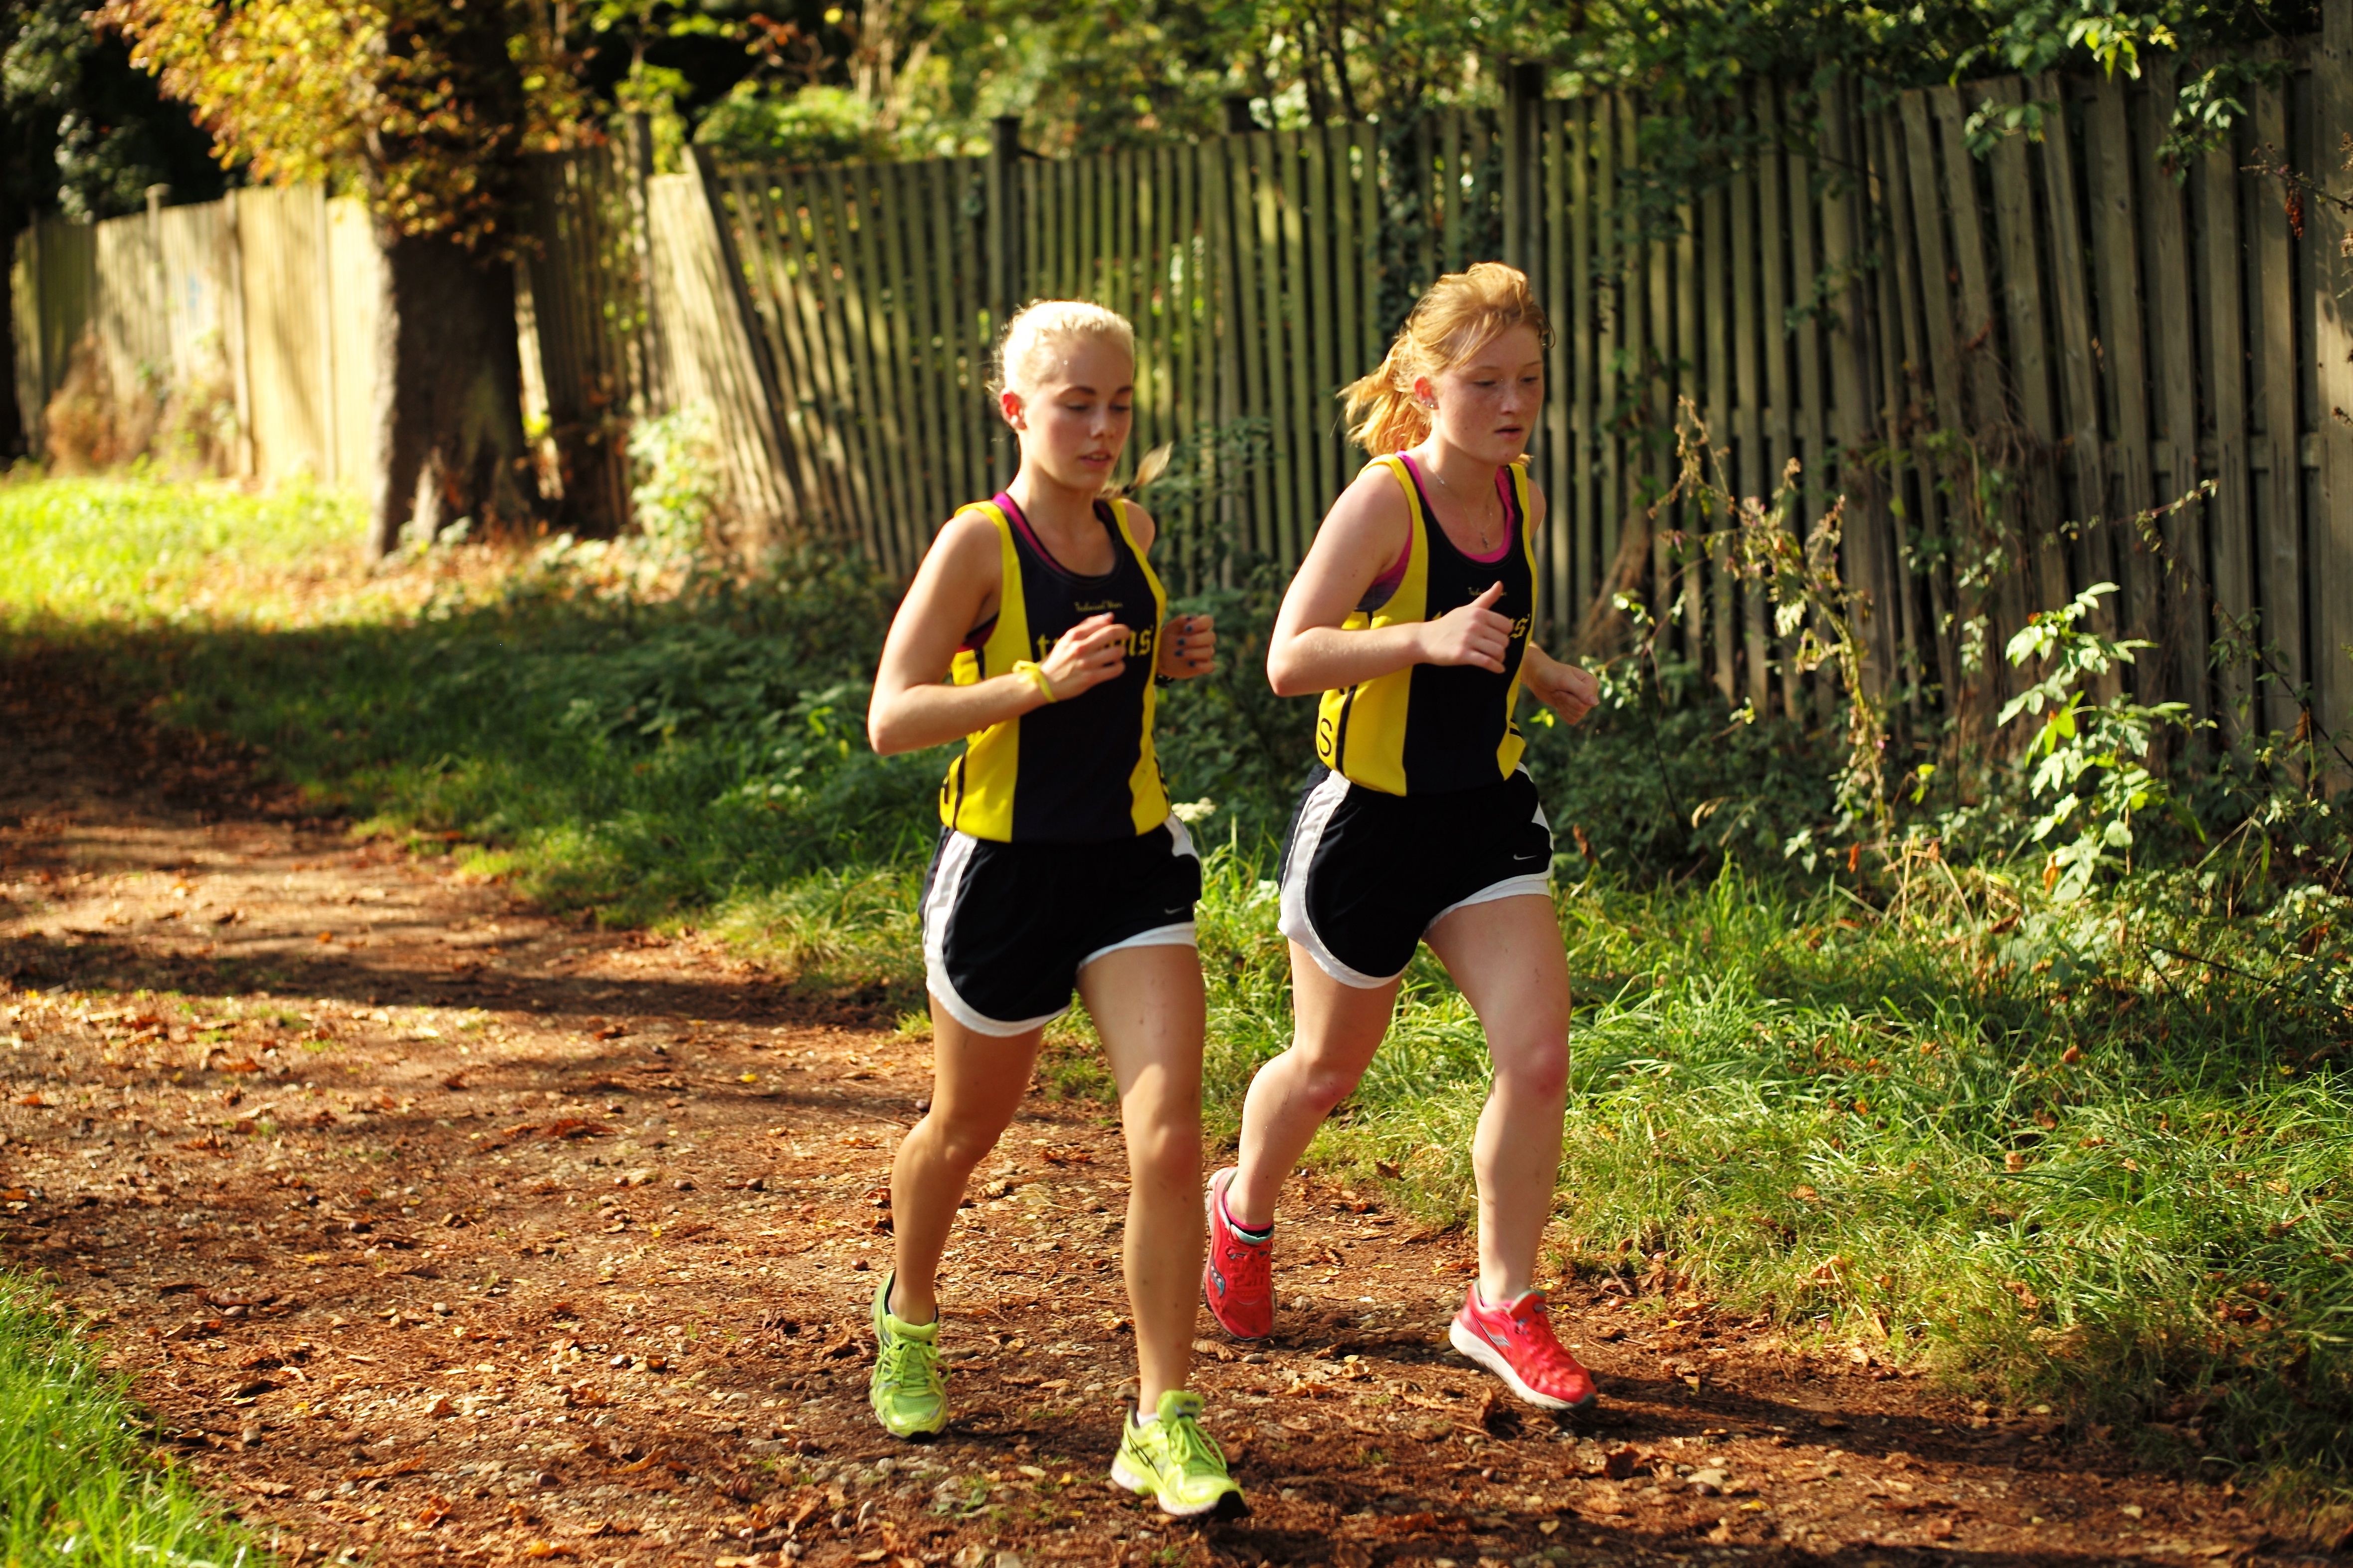
person, cloud, sport, running, run, paris, country, recreation, france, jogging, cross, race, competition, september, hague, girls, m, american, team, sports, boys, saint, parc, 50, school, runners, filter, nd, leica, 240, summilux, meet, xc, physical exercise, outdoor recreation, human action, endurance sports, ultramarathon, cross country running